USCGC Harry Claiborne

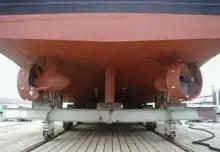

The ship has two Caterpillar 3508 DITA (direct-injection, turbocharged, aftercooled) 8-cylinder Diesel engines which produce 1000 horsepower each. These drive two Ulstein Z-drives. Keeper-class ships were the first Coast Guard cutters equipped with Z-drives, which markedly improved their maneuverability. The Z-drives have four-bladed propellers which are in diameter and are equipped with Kort nozzles. They can be operated in "tiller mode" where the Z-drives turn in the same direction to steer the ship, or in "Z-conn mode" where the two Z-drives can turn in different directions to achieve specific maneuvering objectives. An implication of the Z-drives is that there is no reverse gear or rudder aboard "Harry Claiborne". To back the ship, the Z-drives are turned 180 degrees which drives the ship stern-first even though the propellers are spinning in the same direction as they do when the ship is moving forward. Her maximum speed is 12 knots. Her tanks can hold 16,385 gallons of diesel fuel which gives her an unrefueled range of 2,000 nautical miles at 10 knots.